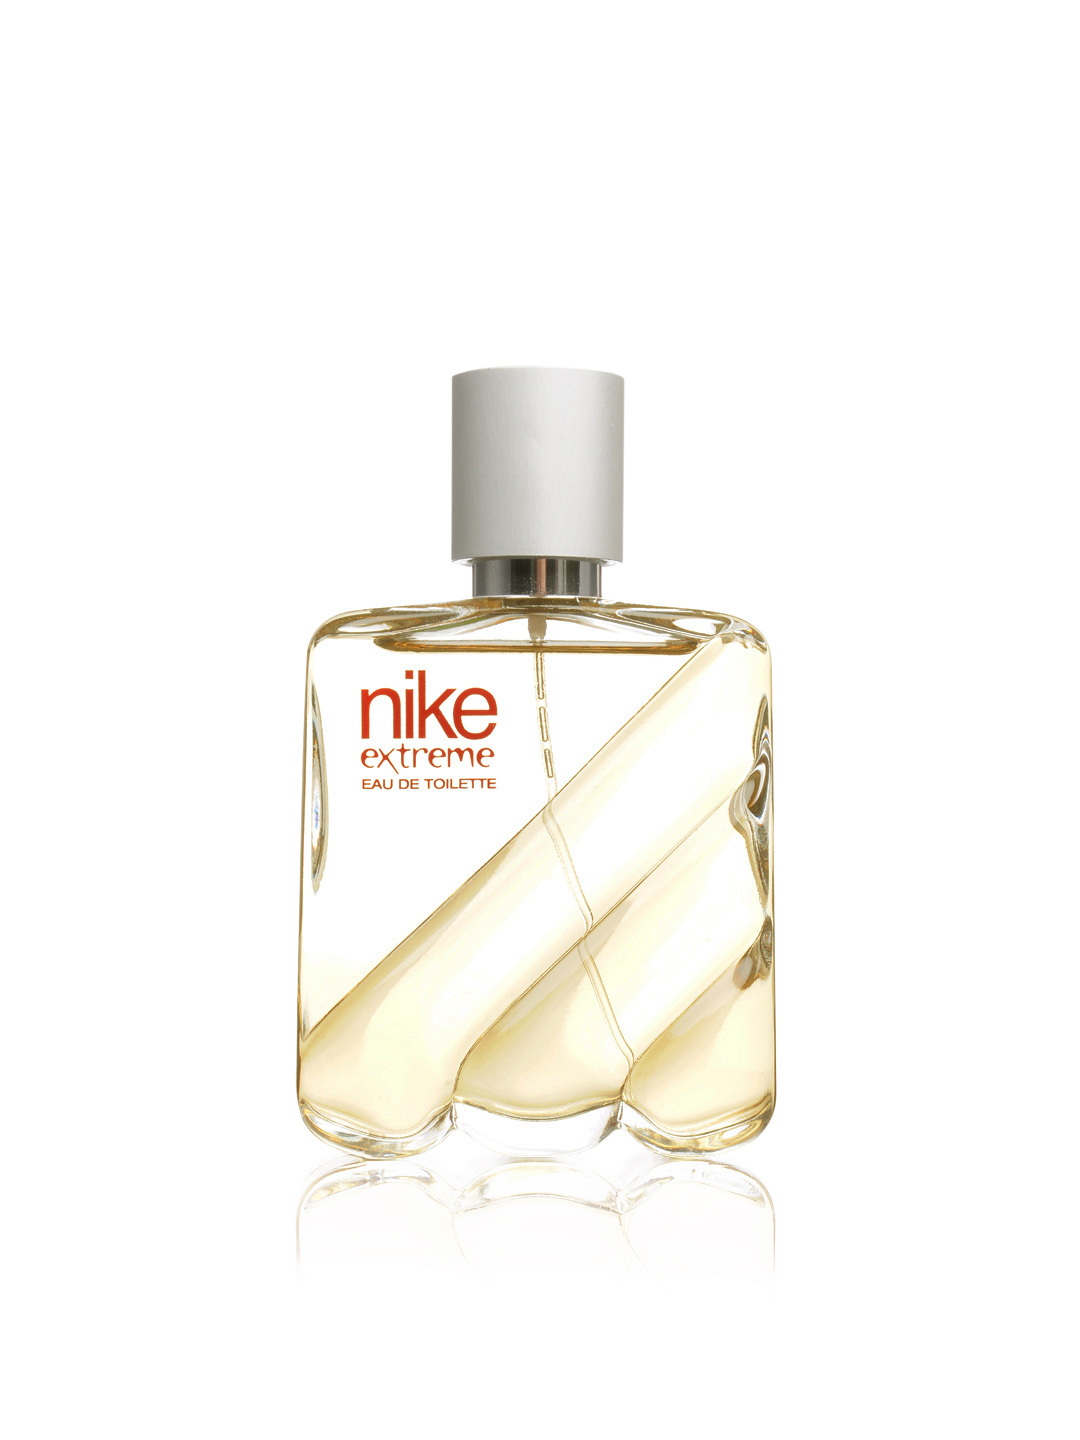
Nike Men Extreme Perfume
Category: Personal Care / Fragrance / Perfume and Body Mist
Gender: Men
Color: Red
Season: Spring 2017
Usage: Casual